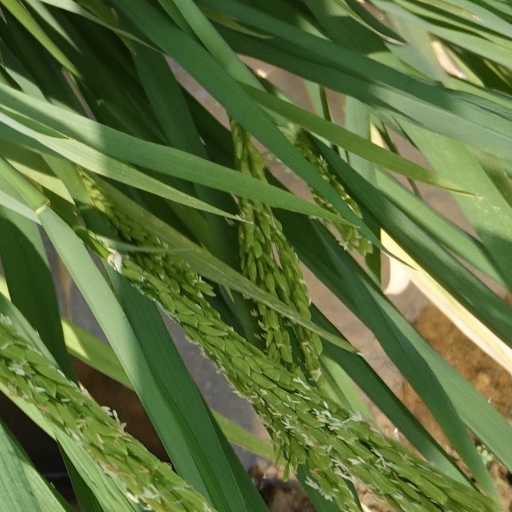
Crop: rice